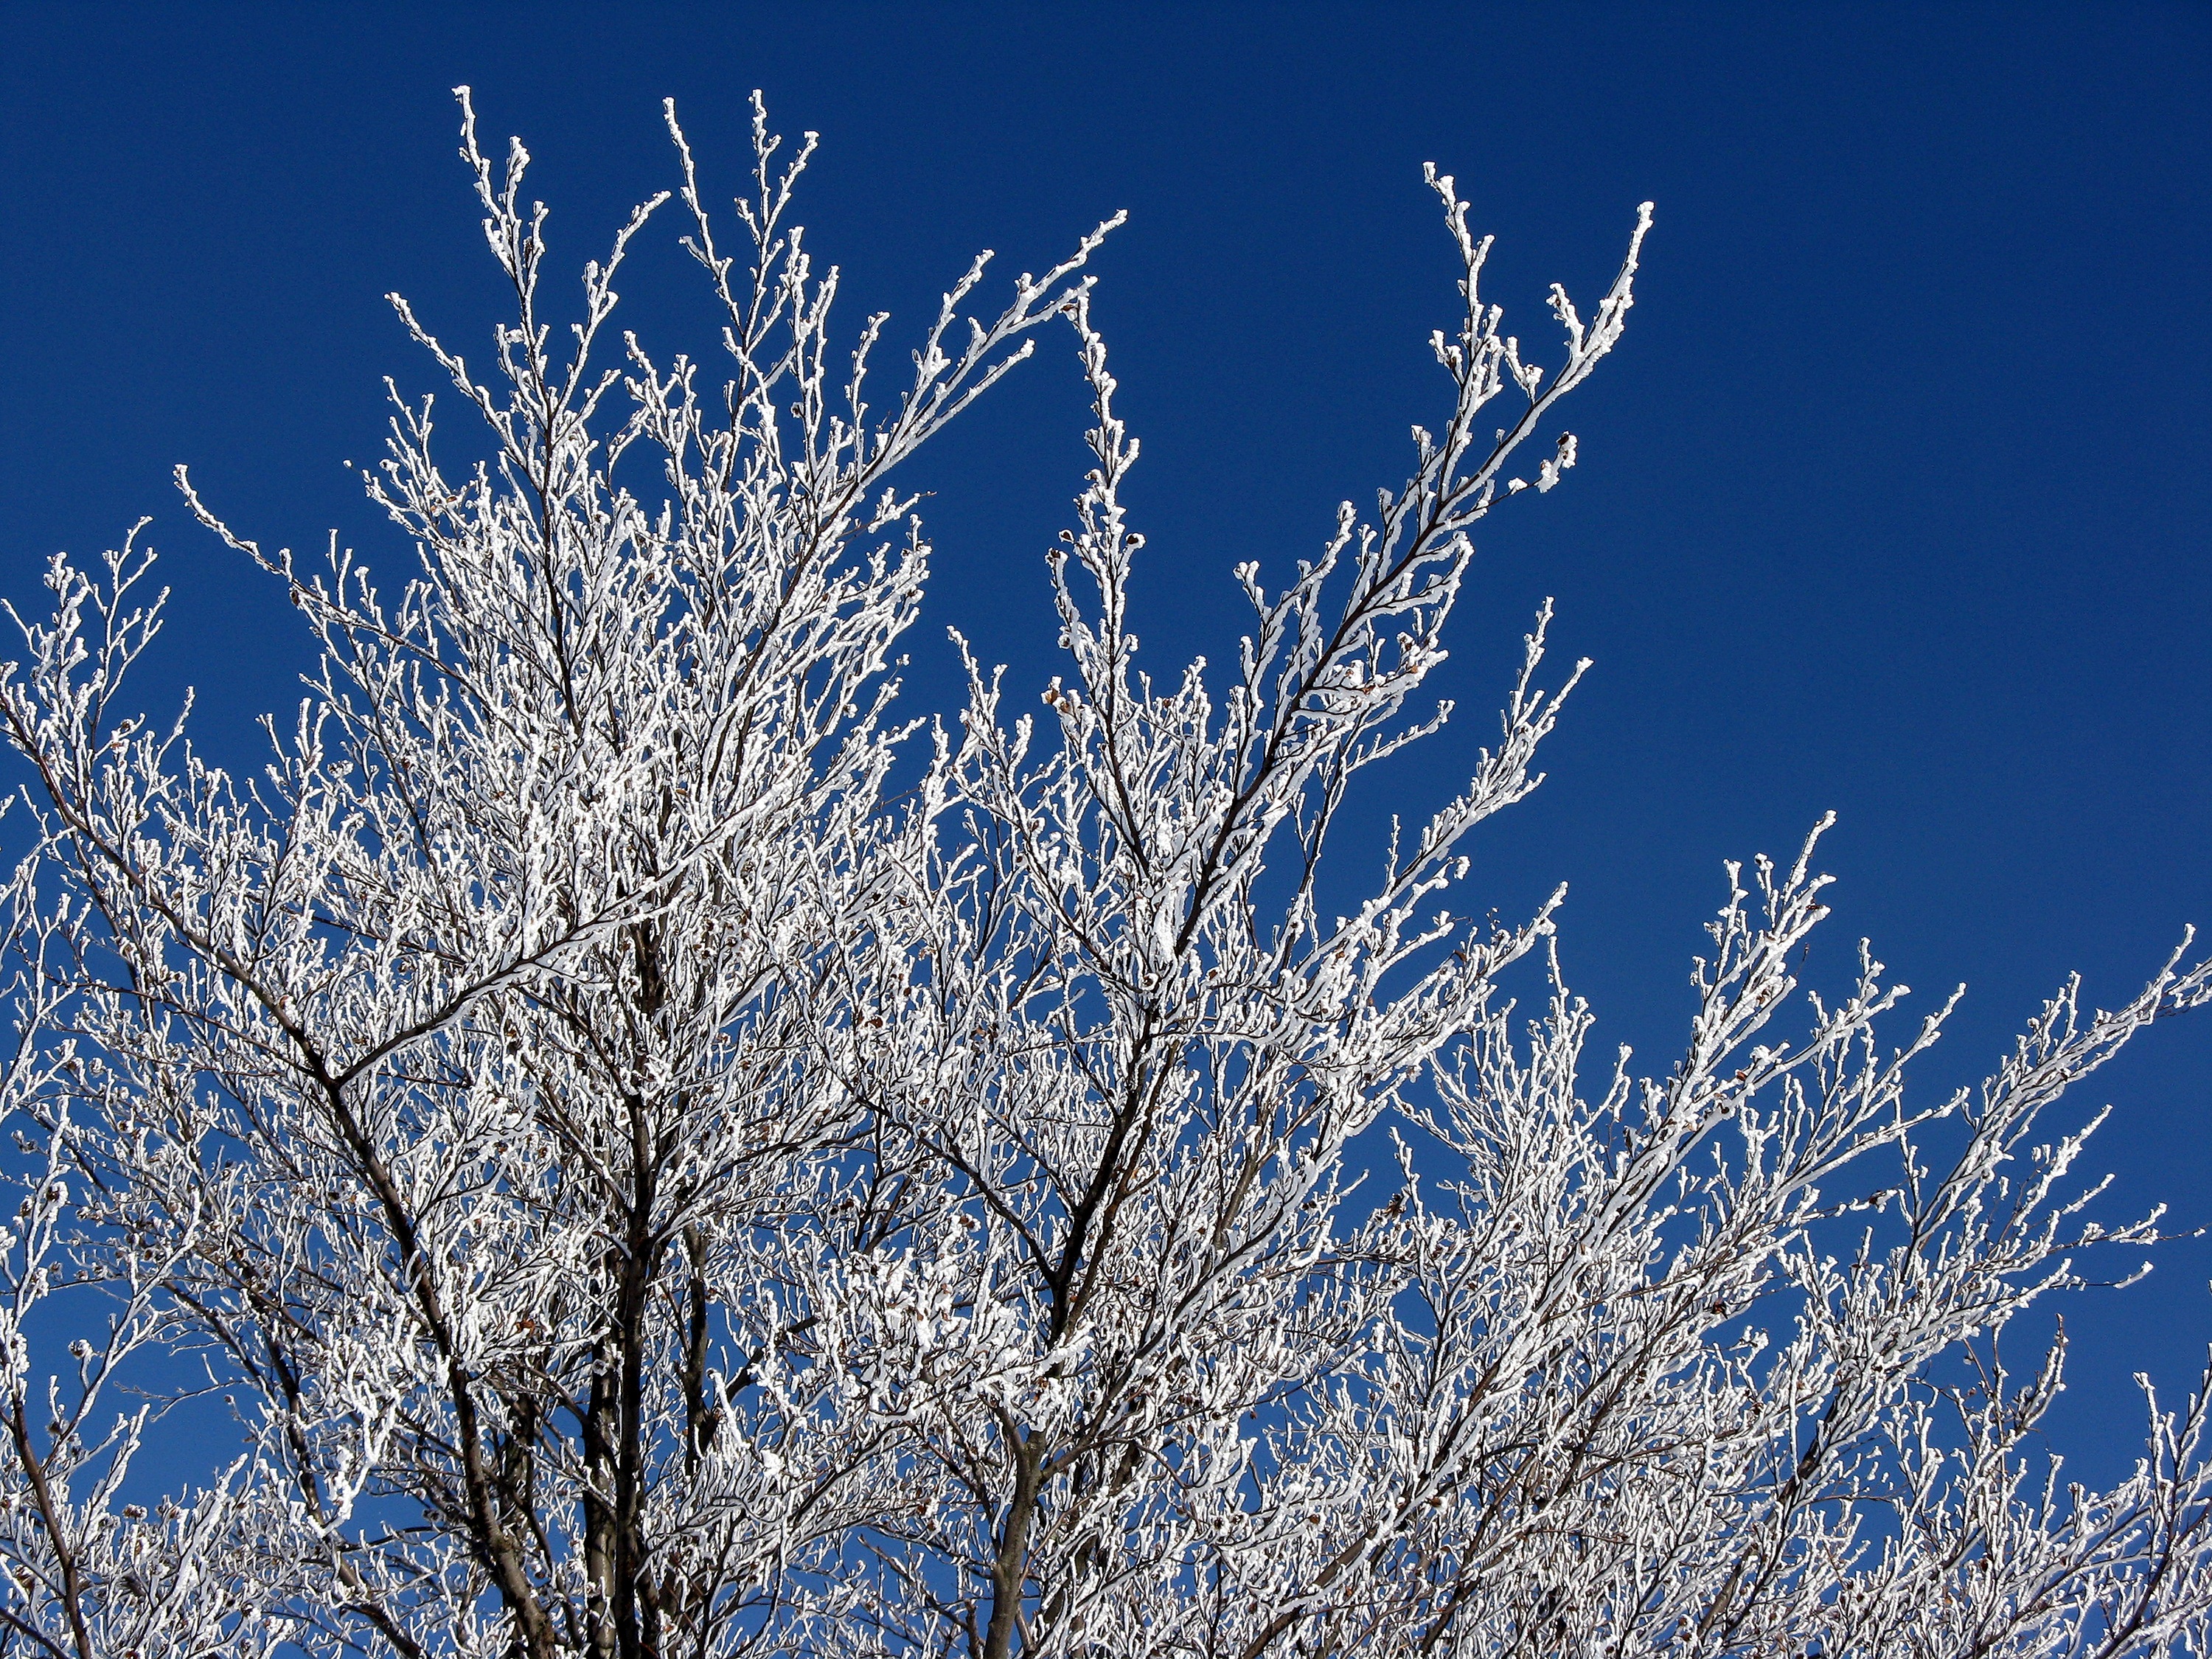
tree, nature, branch, blossom, snow, winter, plant, sky, flower, frost, ice, weather, season, twig, trees, icing, freezing, the sky